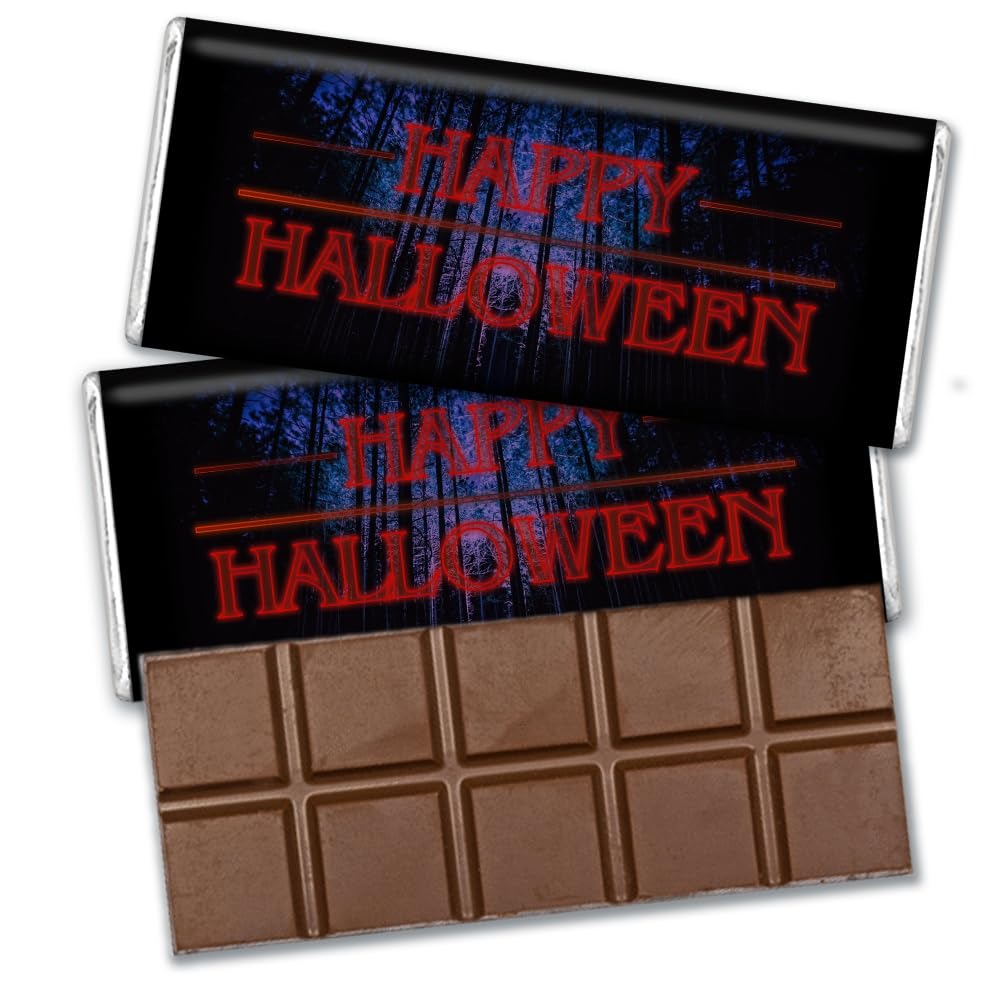
Item Name: 12 Pcs Halloween Candy Party Favors in Bulk Wrapped Belgian Chocolate Bars - Stranger
Product Description: Get ready for a spooktacular Halloween with our withces themed Halloween Candy Mix! This delightful assortment is sure to enchant trick-or-treaters of all ages. This is the perfect treat to add a touch of sweetness to your haunted festivities. Whether you're passing them out to costumed visitors or creating a bewitching candy buffet, our Halloween Candy Mix promises a deliciously memorable Halloween experience for everyone. Let the ghoulish fun begin!
Value: 12.0
Unit: Count

Price: 39.99